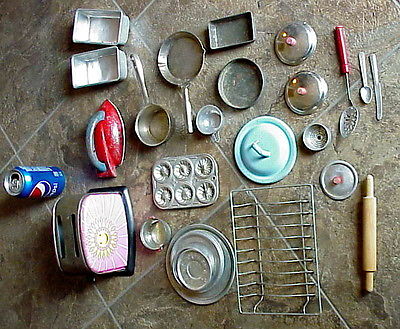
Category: toaster